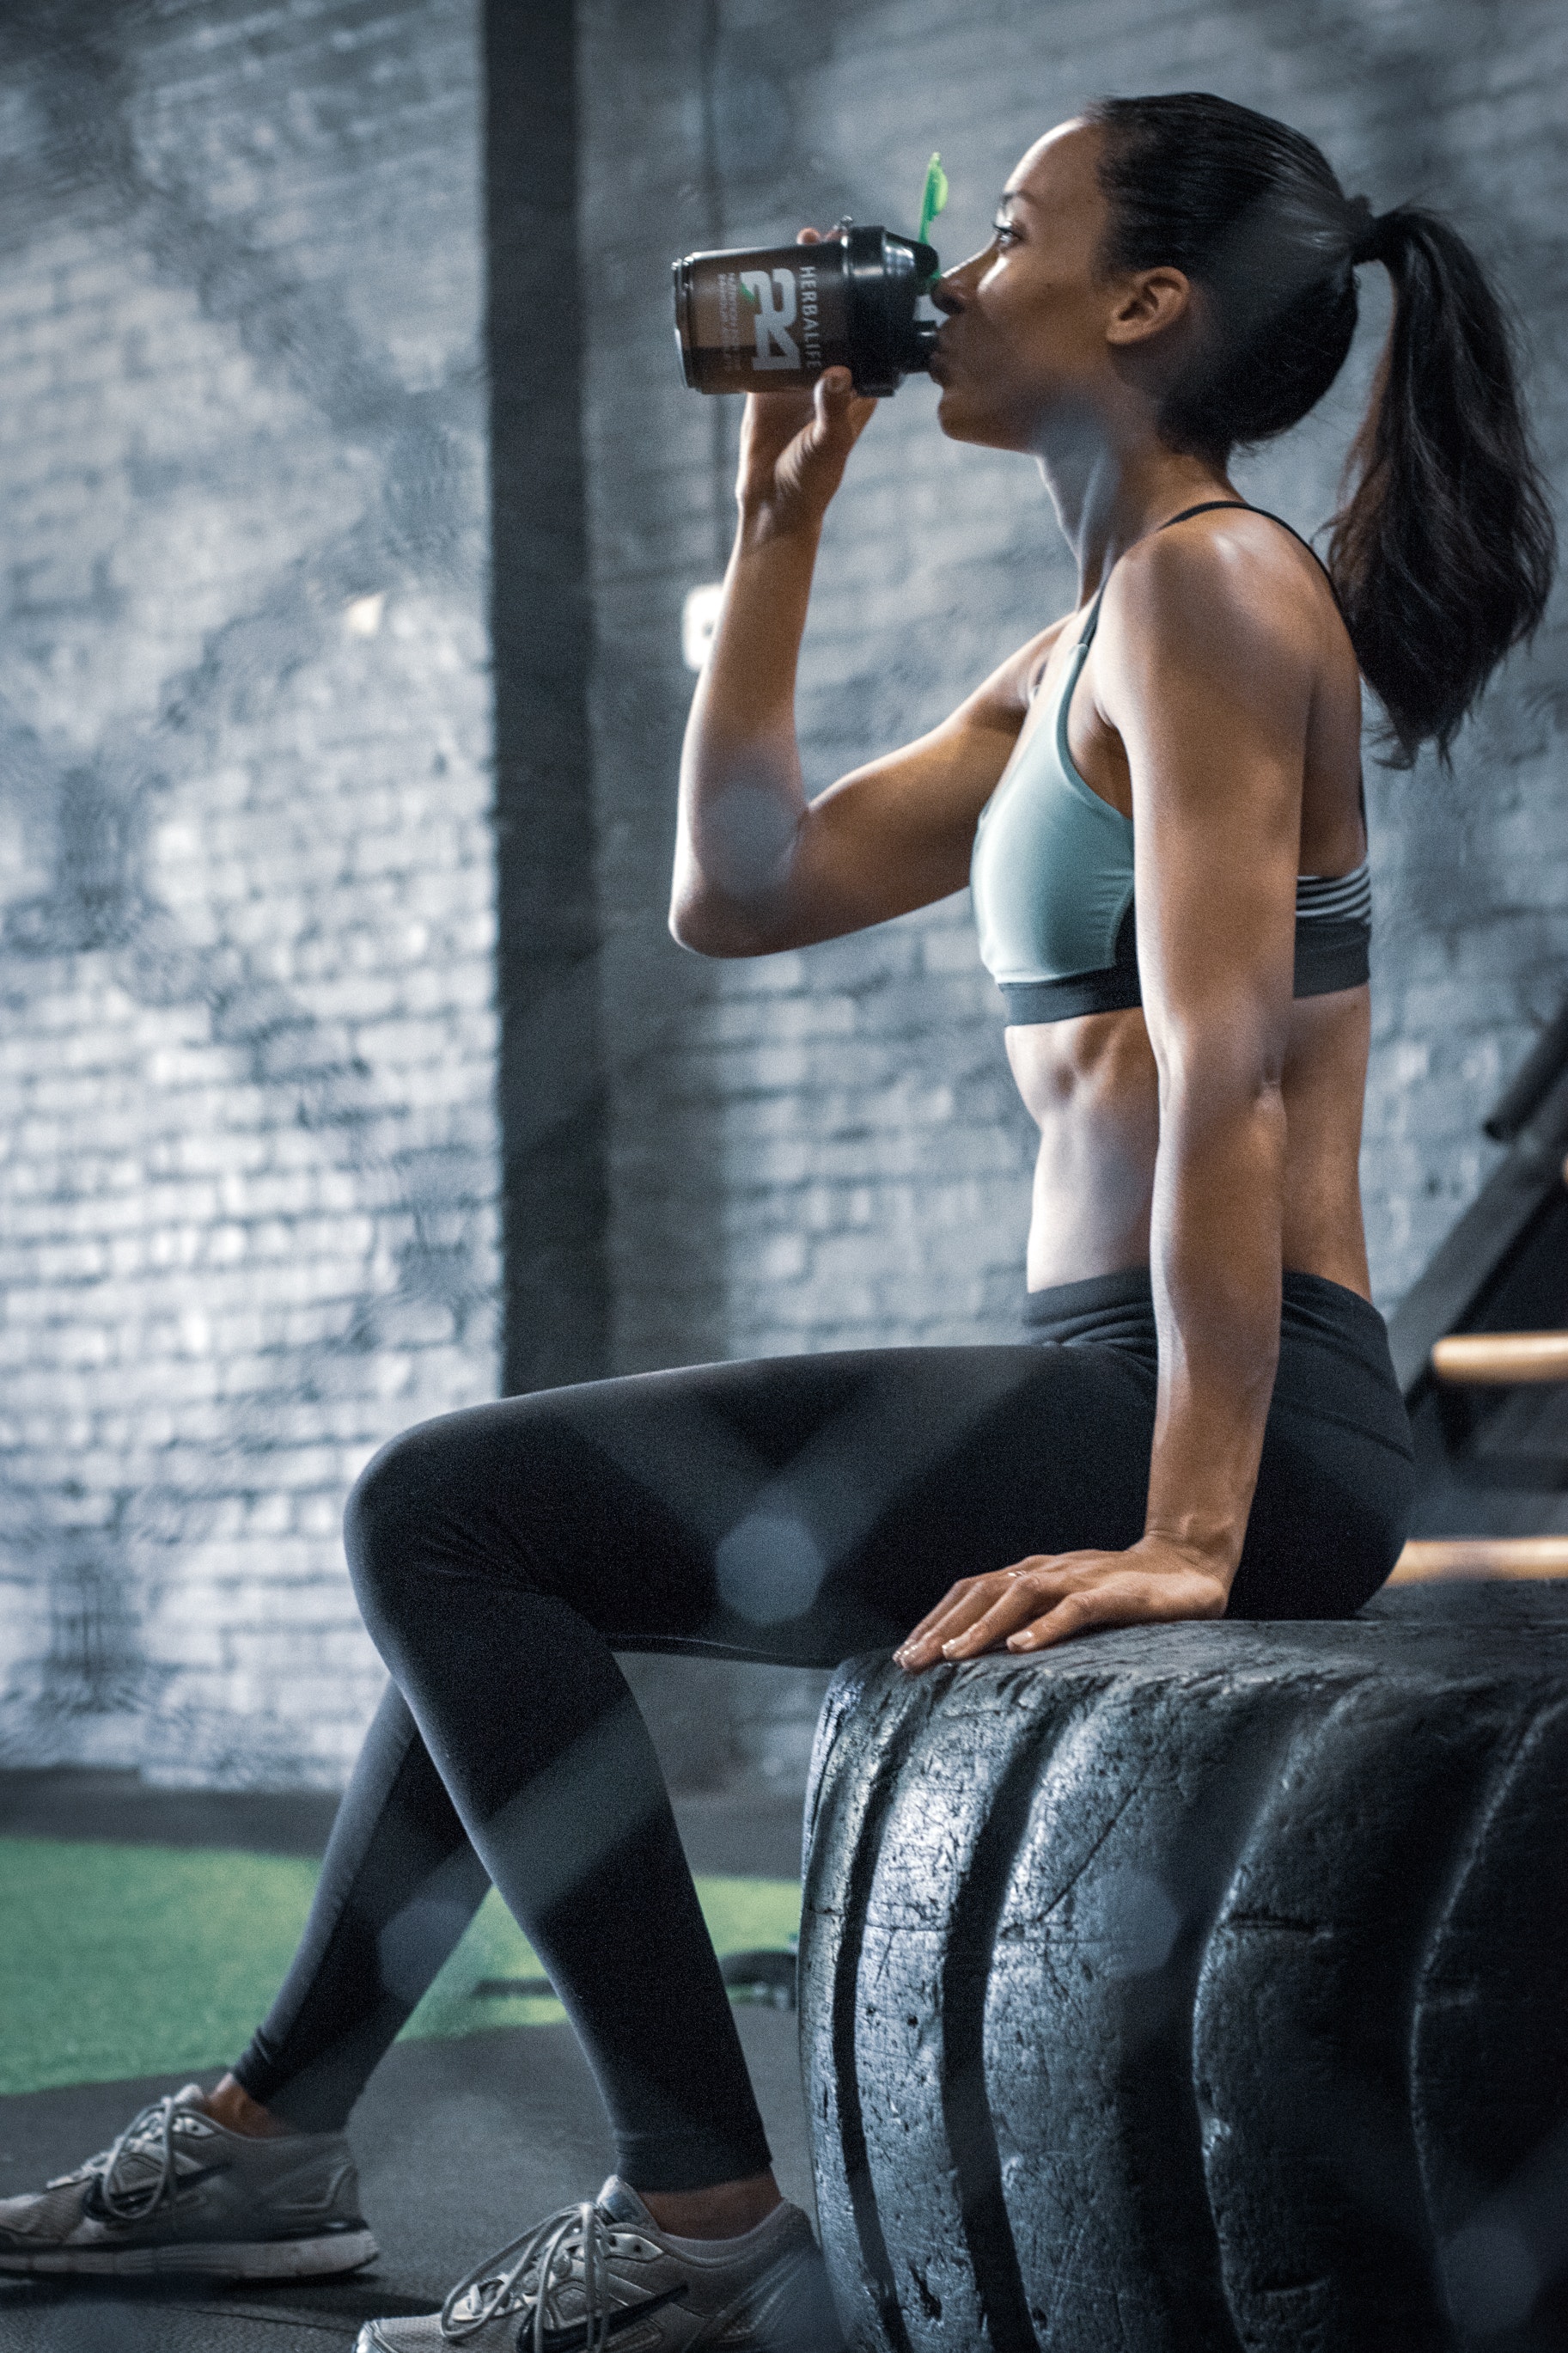
shoulder, water, muscle, physical fitness, leg, girl, human leg, arm, thigh, joint, exercise equipment, model, abdomen, neck